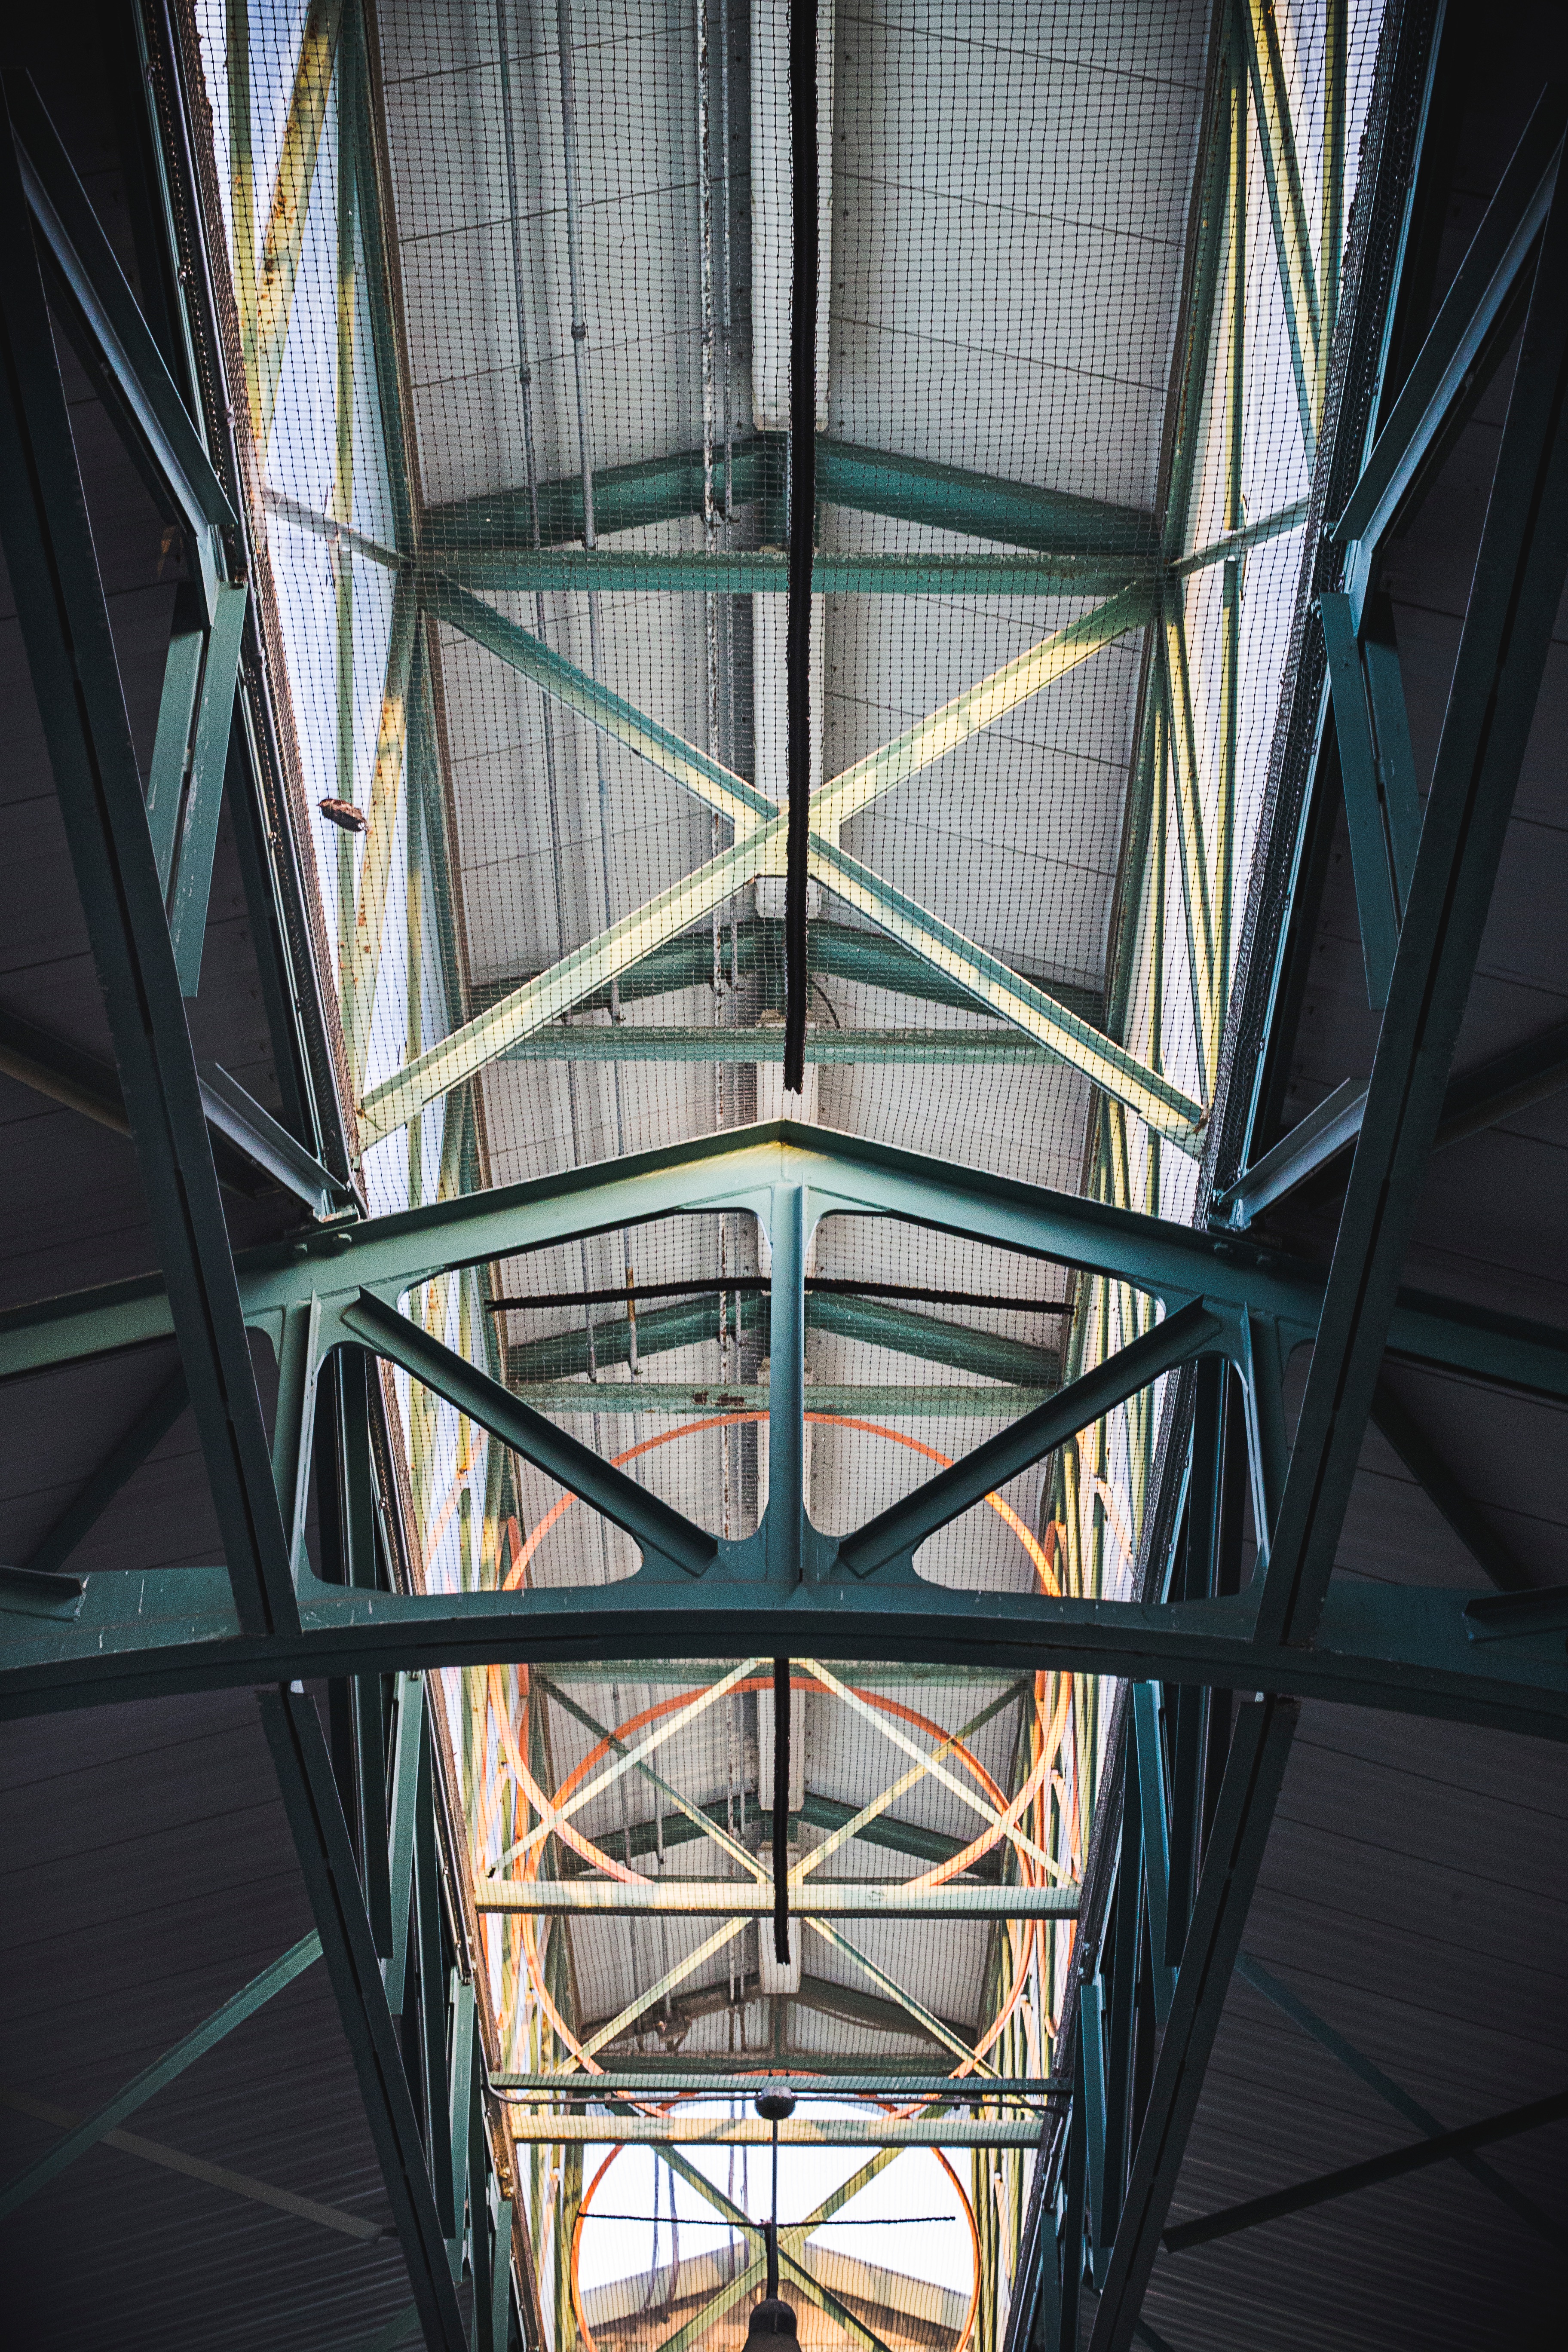
light, architecture, wheel, chair, window, glass, line, lighting, design, stairs, symmetry, iron, daylighting